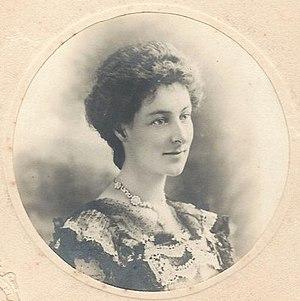
Marion Wallace Dunlop, née le 22 décembre 1864 à Inverness et morte le 12 septembre 1942 à Guildford, en Angleterre, est une artiste et suffragette britannique. Elle a été la première et l'une des suffragettes britanniques les plus connues à mener une grève de la faim, le 5 juillet 1909.